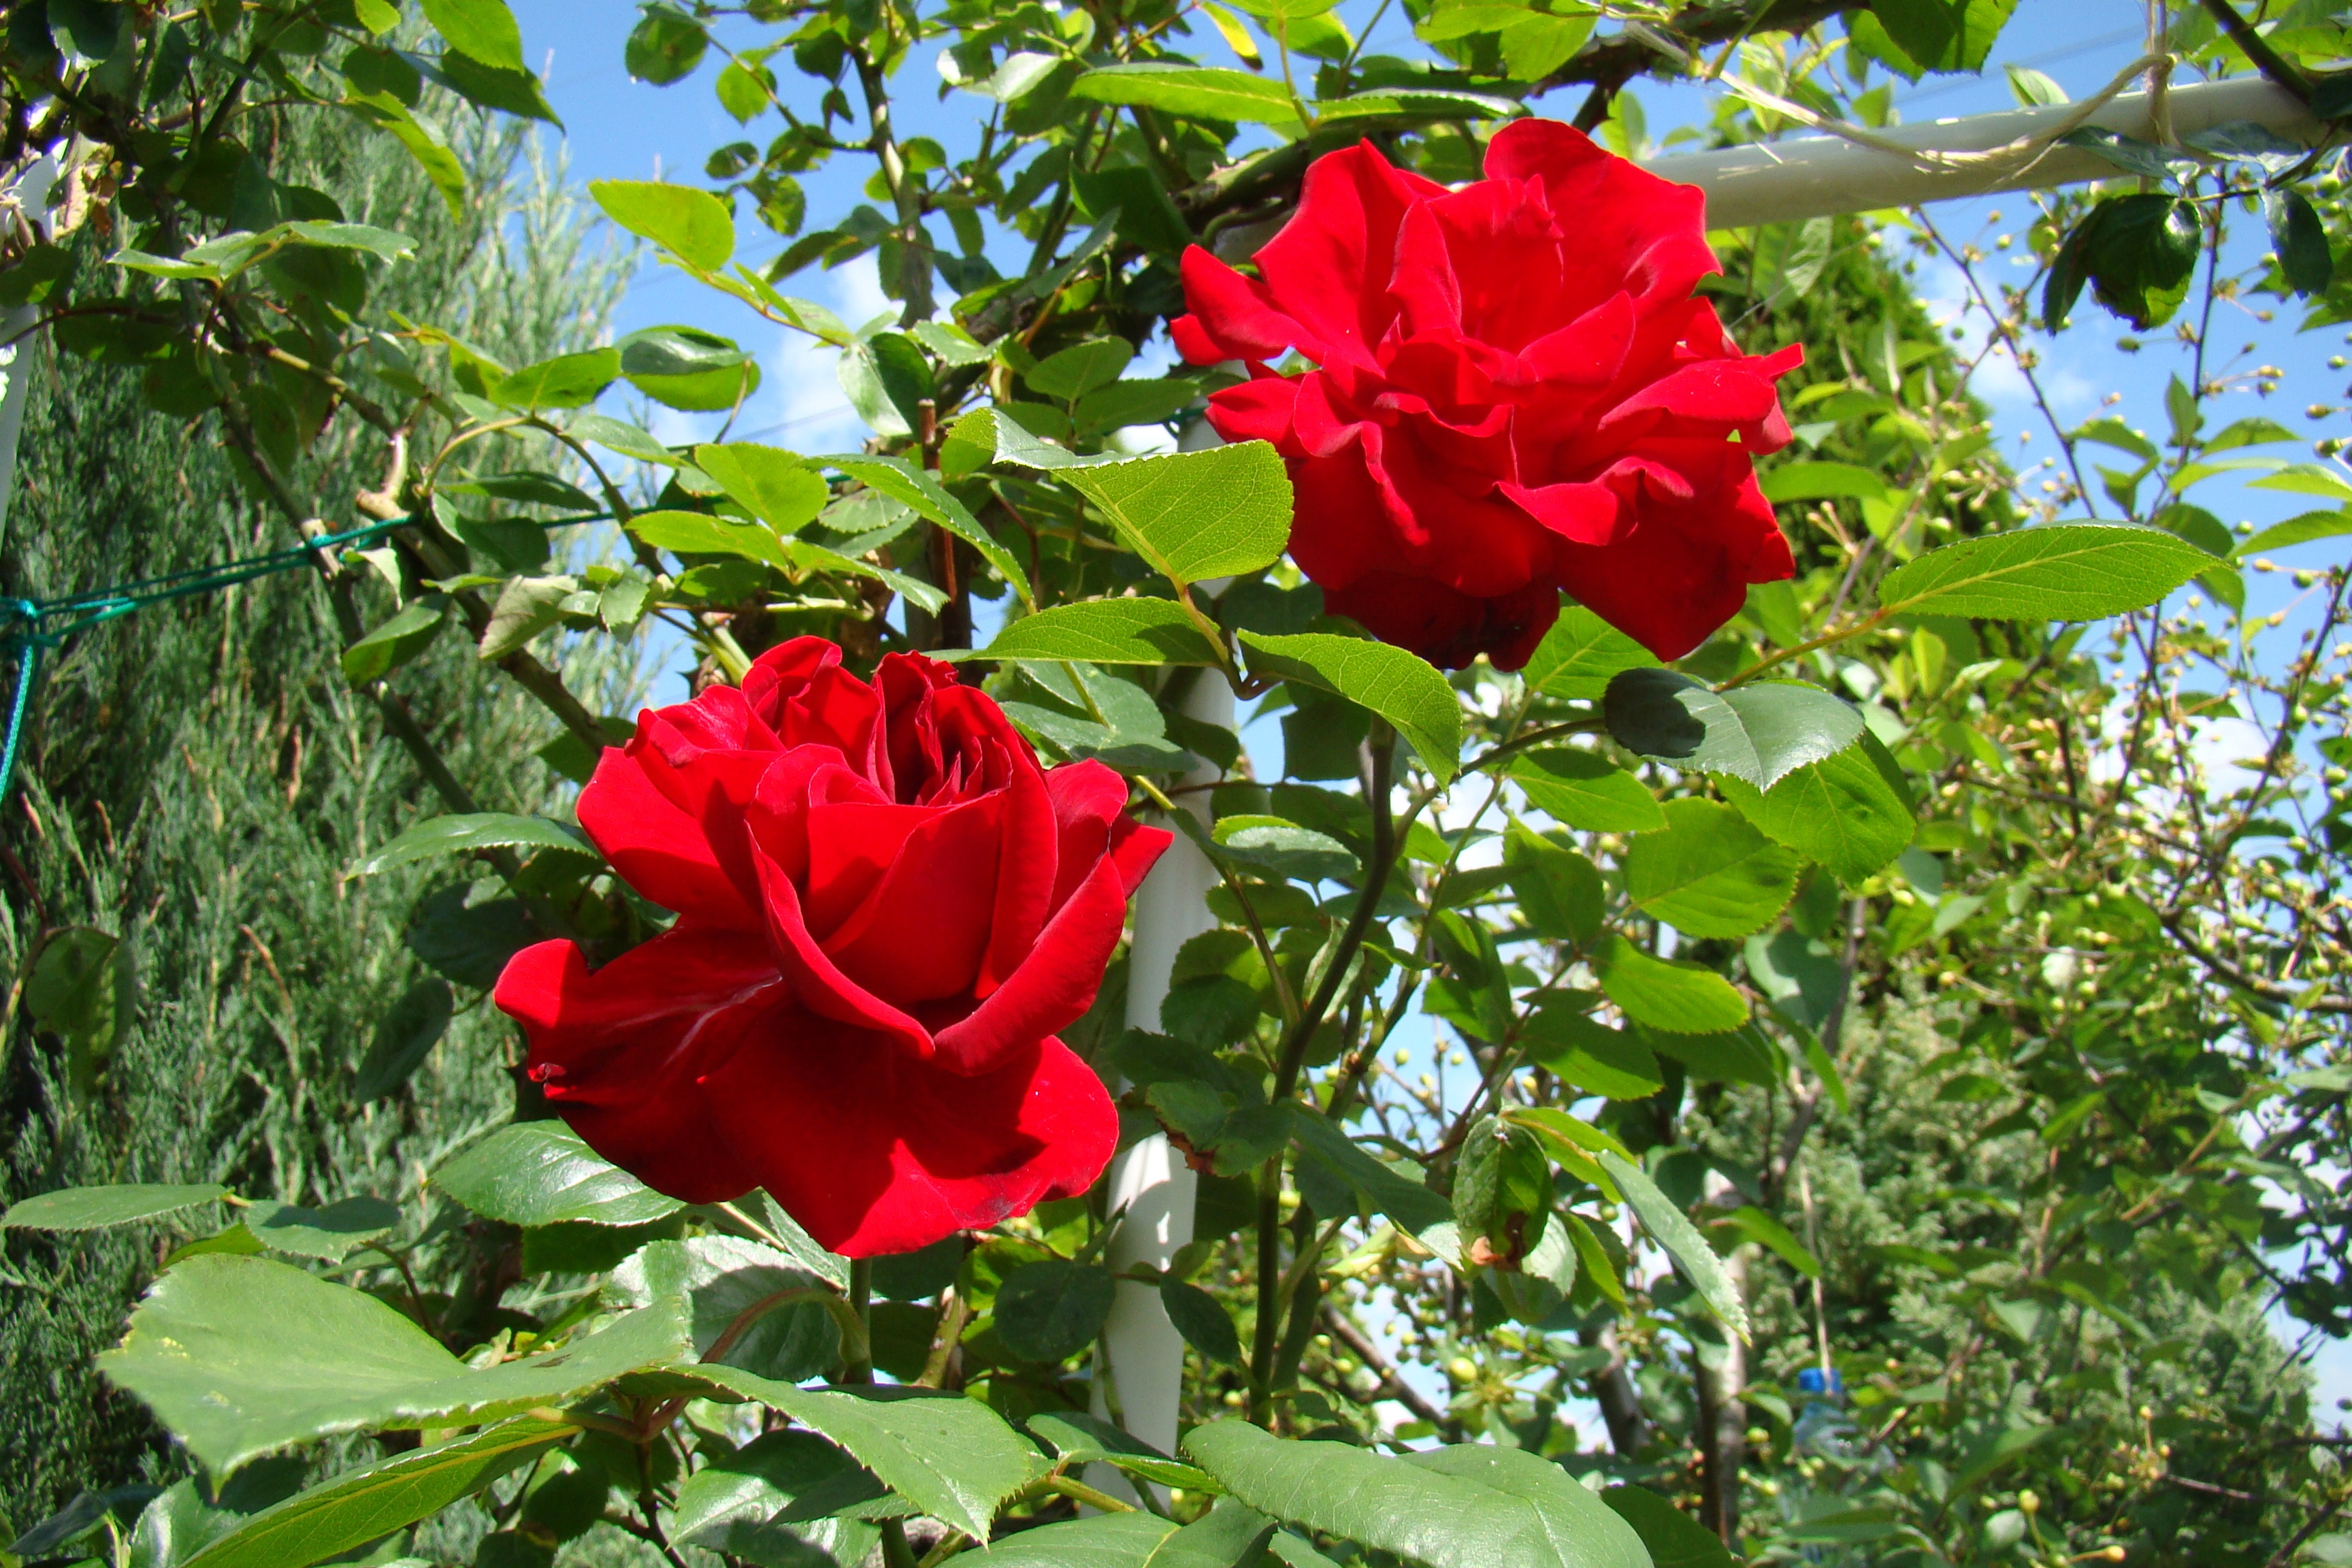
plant, flower, petal, rose, holiday, botany, garden, flora, flowers, roses, shrub, floribunda, flowering plant, garden roses, rose family, the plot, red roses, land plant, rose order